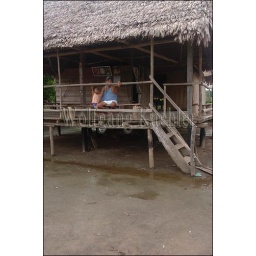
Peru, amazon river basin, near iquitos, maranon river, village, house on stilts, local people